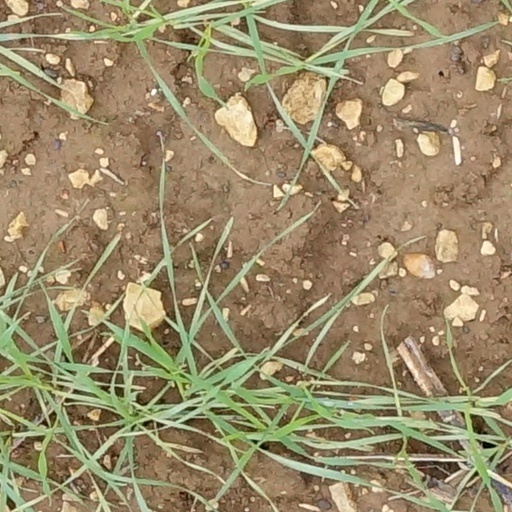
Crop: wheat